Pasquale Massacra

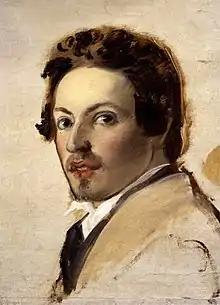
Pasquale Massacra Portrait

He was born and died in Pavia. Born to indigent parents, he was educated by professor Ferreri in Pavia. He became involved in the patriotic revolutionary insurrections of 1848. He was killed during a night time raid. His main works include canvases depicting the "Mother of Riccardino Langosco tracks the Body of her son", "Frate Bussolari", and "Filippone il Sicario".